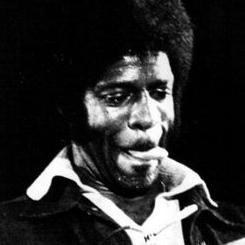
Age: 39